Duala people

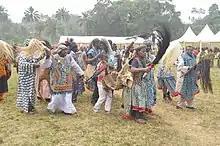

The new colonials maintained the German policies of ousting uncooperative rulers and of impressing workers for the plantations. Individuals could opt to pay a fine to avoid the labour, however, which led to a dearth of workers from the wealthier areas. The French thus encouraged people from the interior to move to the coast and work the plantations (settled well away from the influence of the Duala chiefs). These immigrants were primarily Bamileke. The newcomers grew numerically and economically dominant over time, leading to ethnic tensions with the indigenes. By the early 1930s, the Duala were a minority in the town named for them.